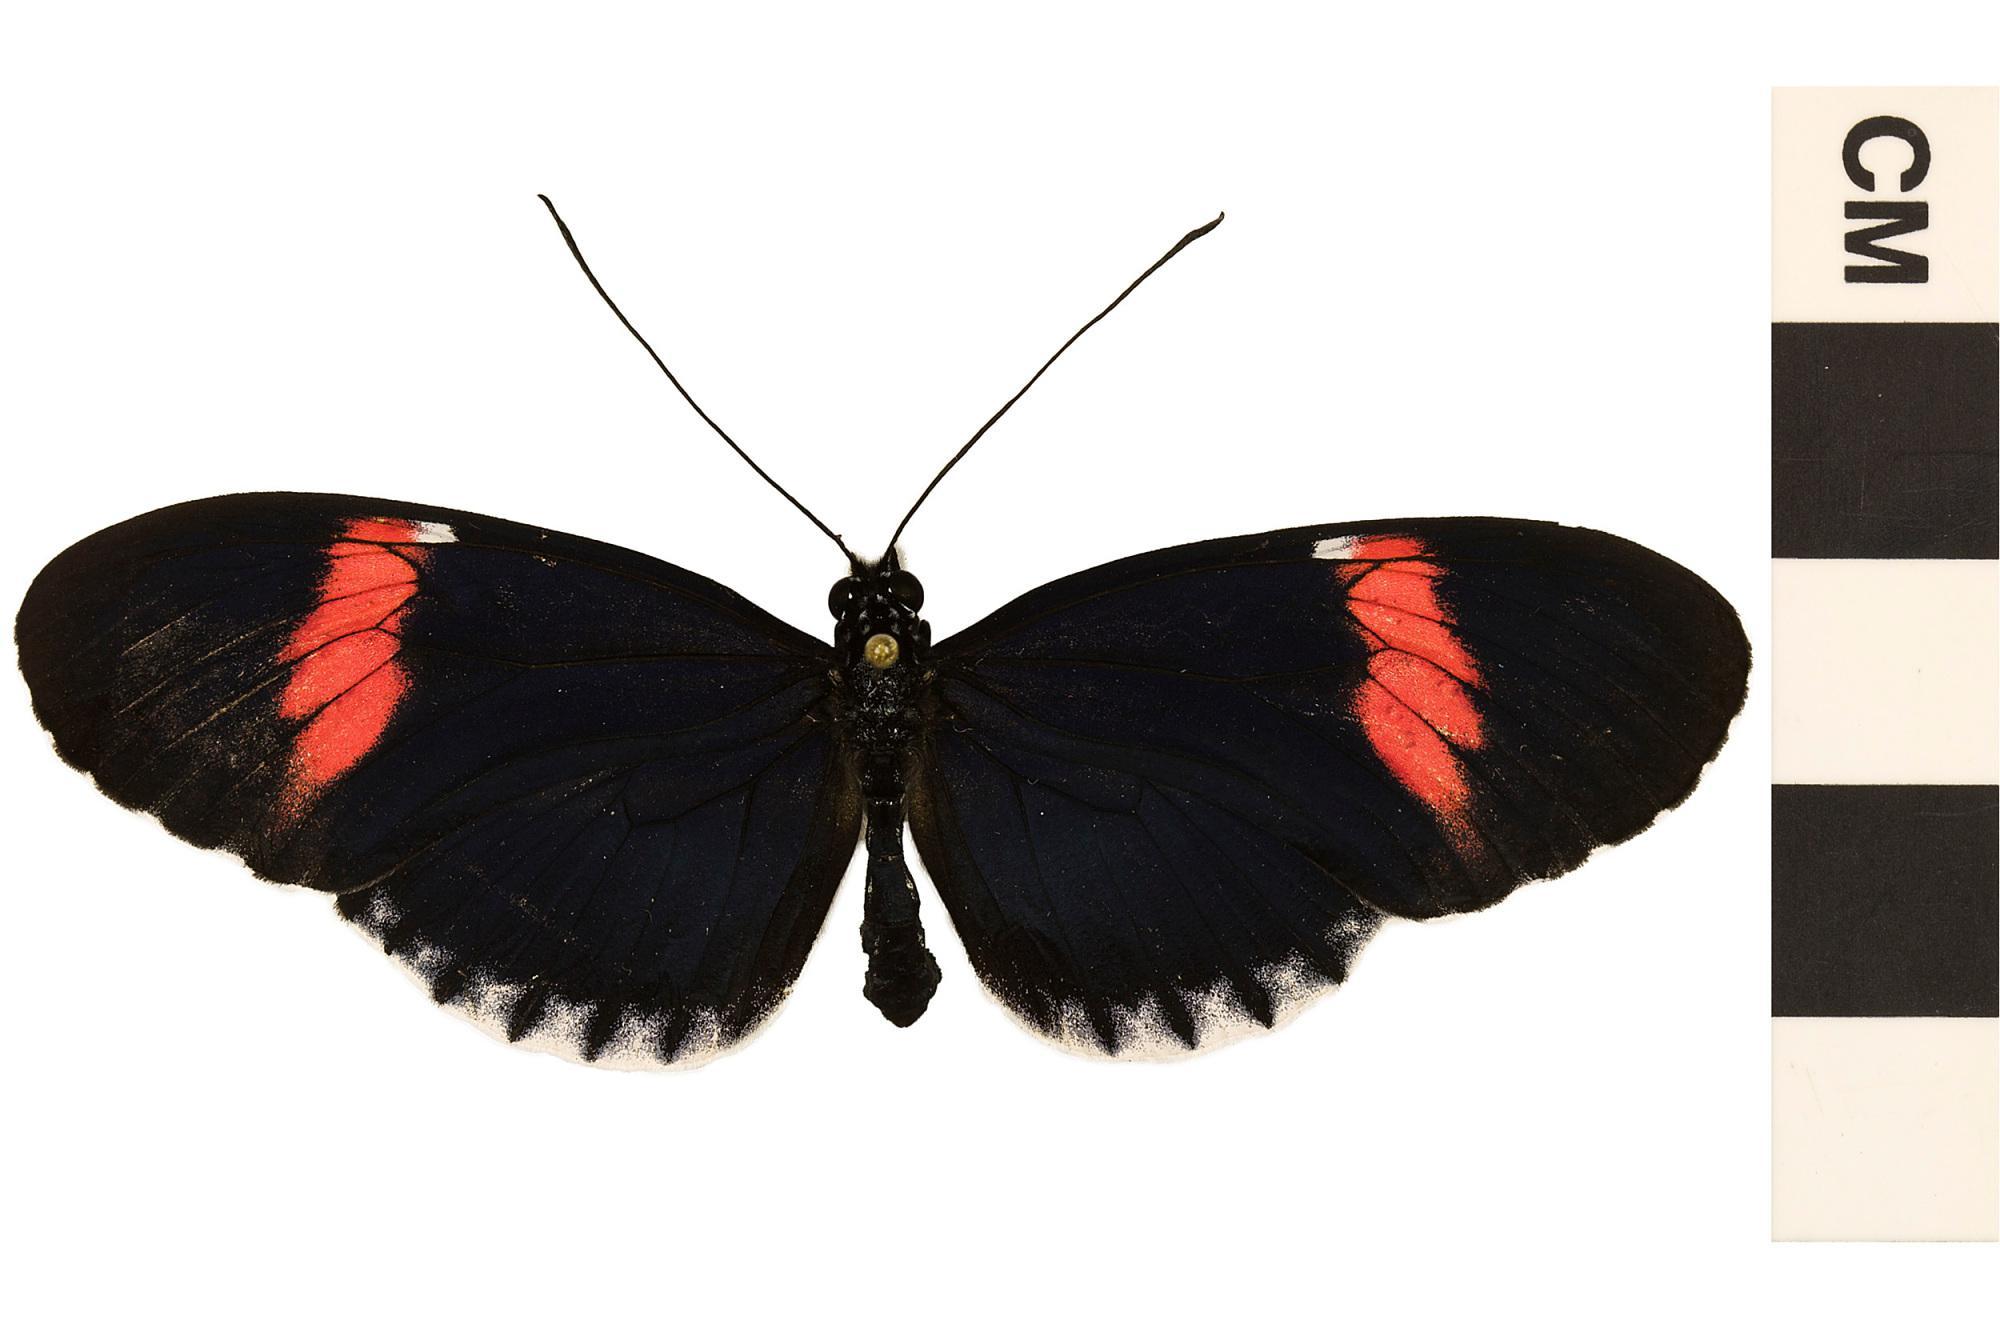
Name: Postman
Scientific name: Heliconius melpomene sticheli
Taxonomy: Animalia, Arthropoda, Hexapoda, Insecta, Lepidoptera, Nymphalidae, Heliconiinae
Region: US Mid Atlantic (PA, NJ, MD, DE, DC, VA, WV)
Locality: NMNH Insect Zoo, North America, United States, District of Columbia